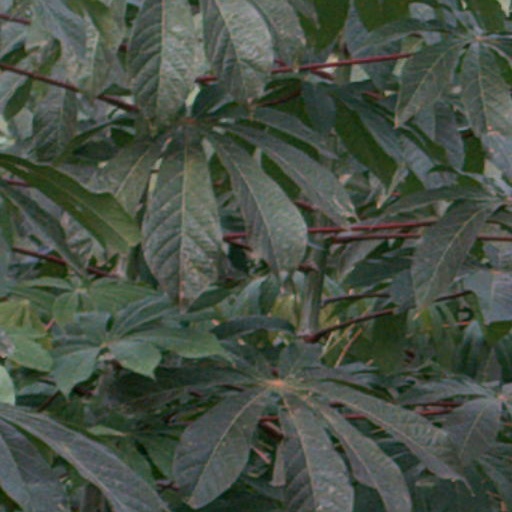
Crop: cassava